Jonangi

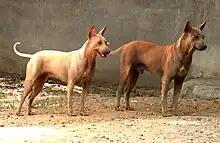
Jonangi dogs on guard duty

The Jonangi is typically loyal to a single person or family. An agile breed, it is capable of covering large distances efficiently.